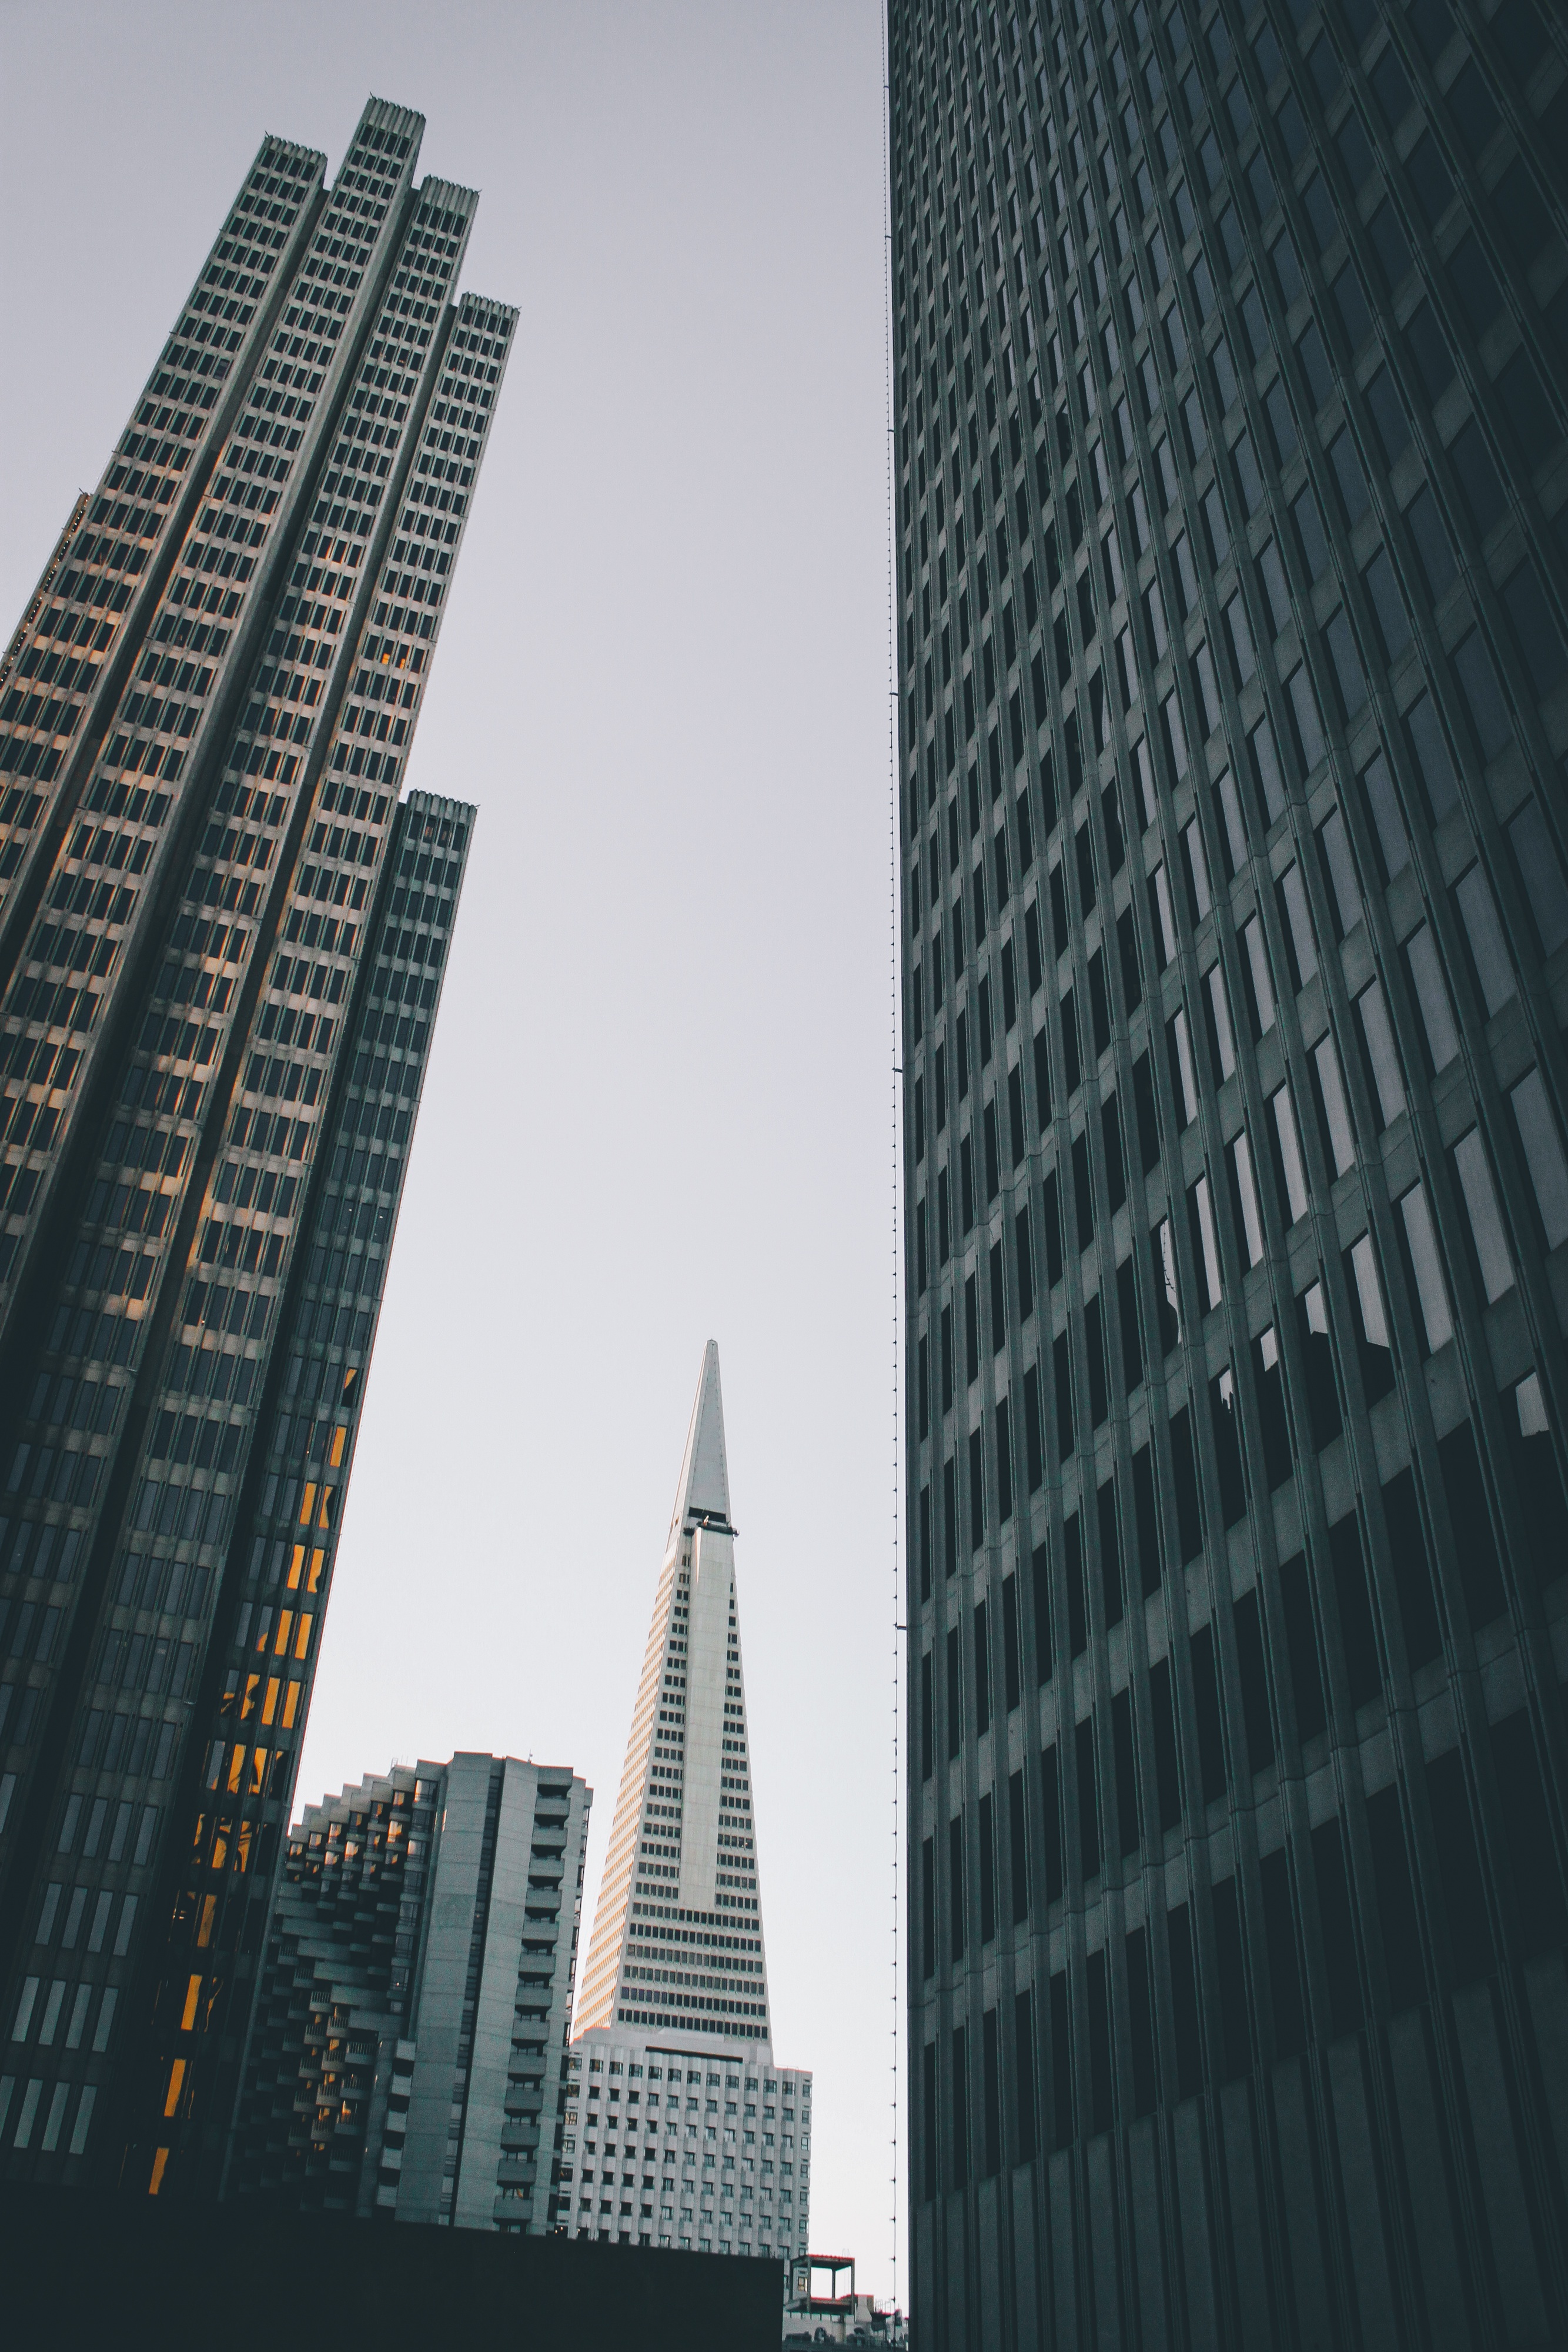
architecture, skyline, building, city, skyscraper, cityscape, downtown, line, tower, landmark, monochrome, tower block, symmetry, shape, metropolis, urban area, human settlement, metropolitan area